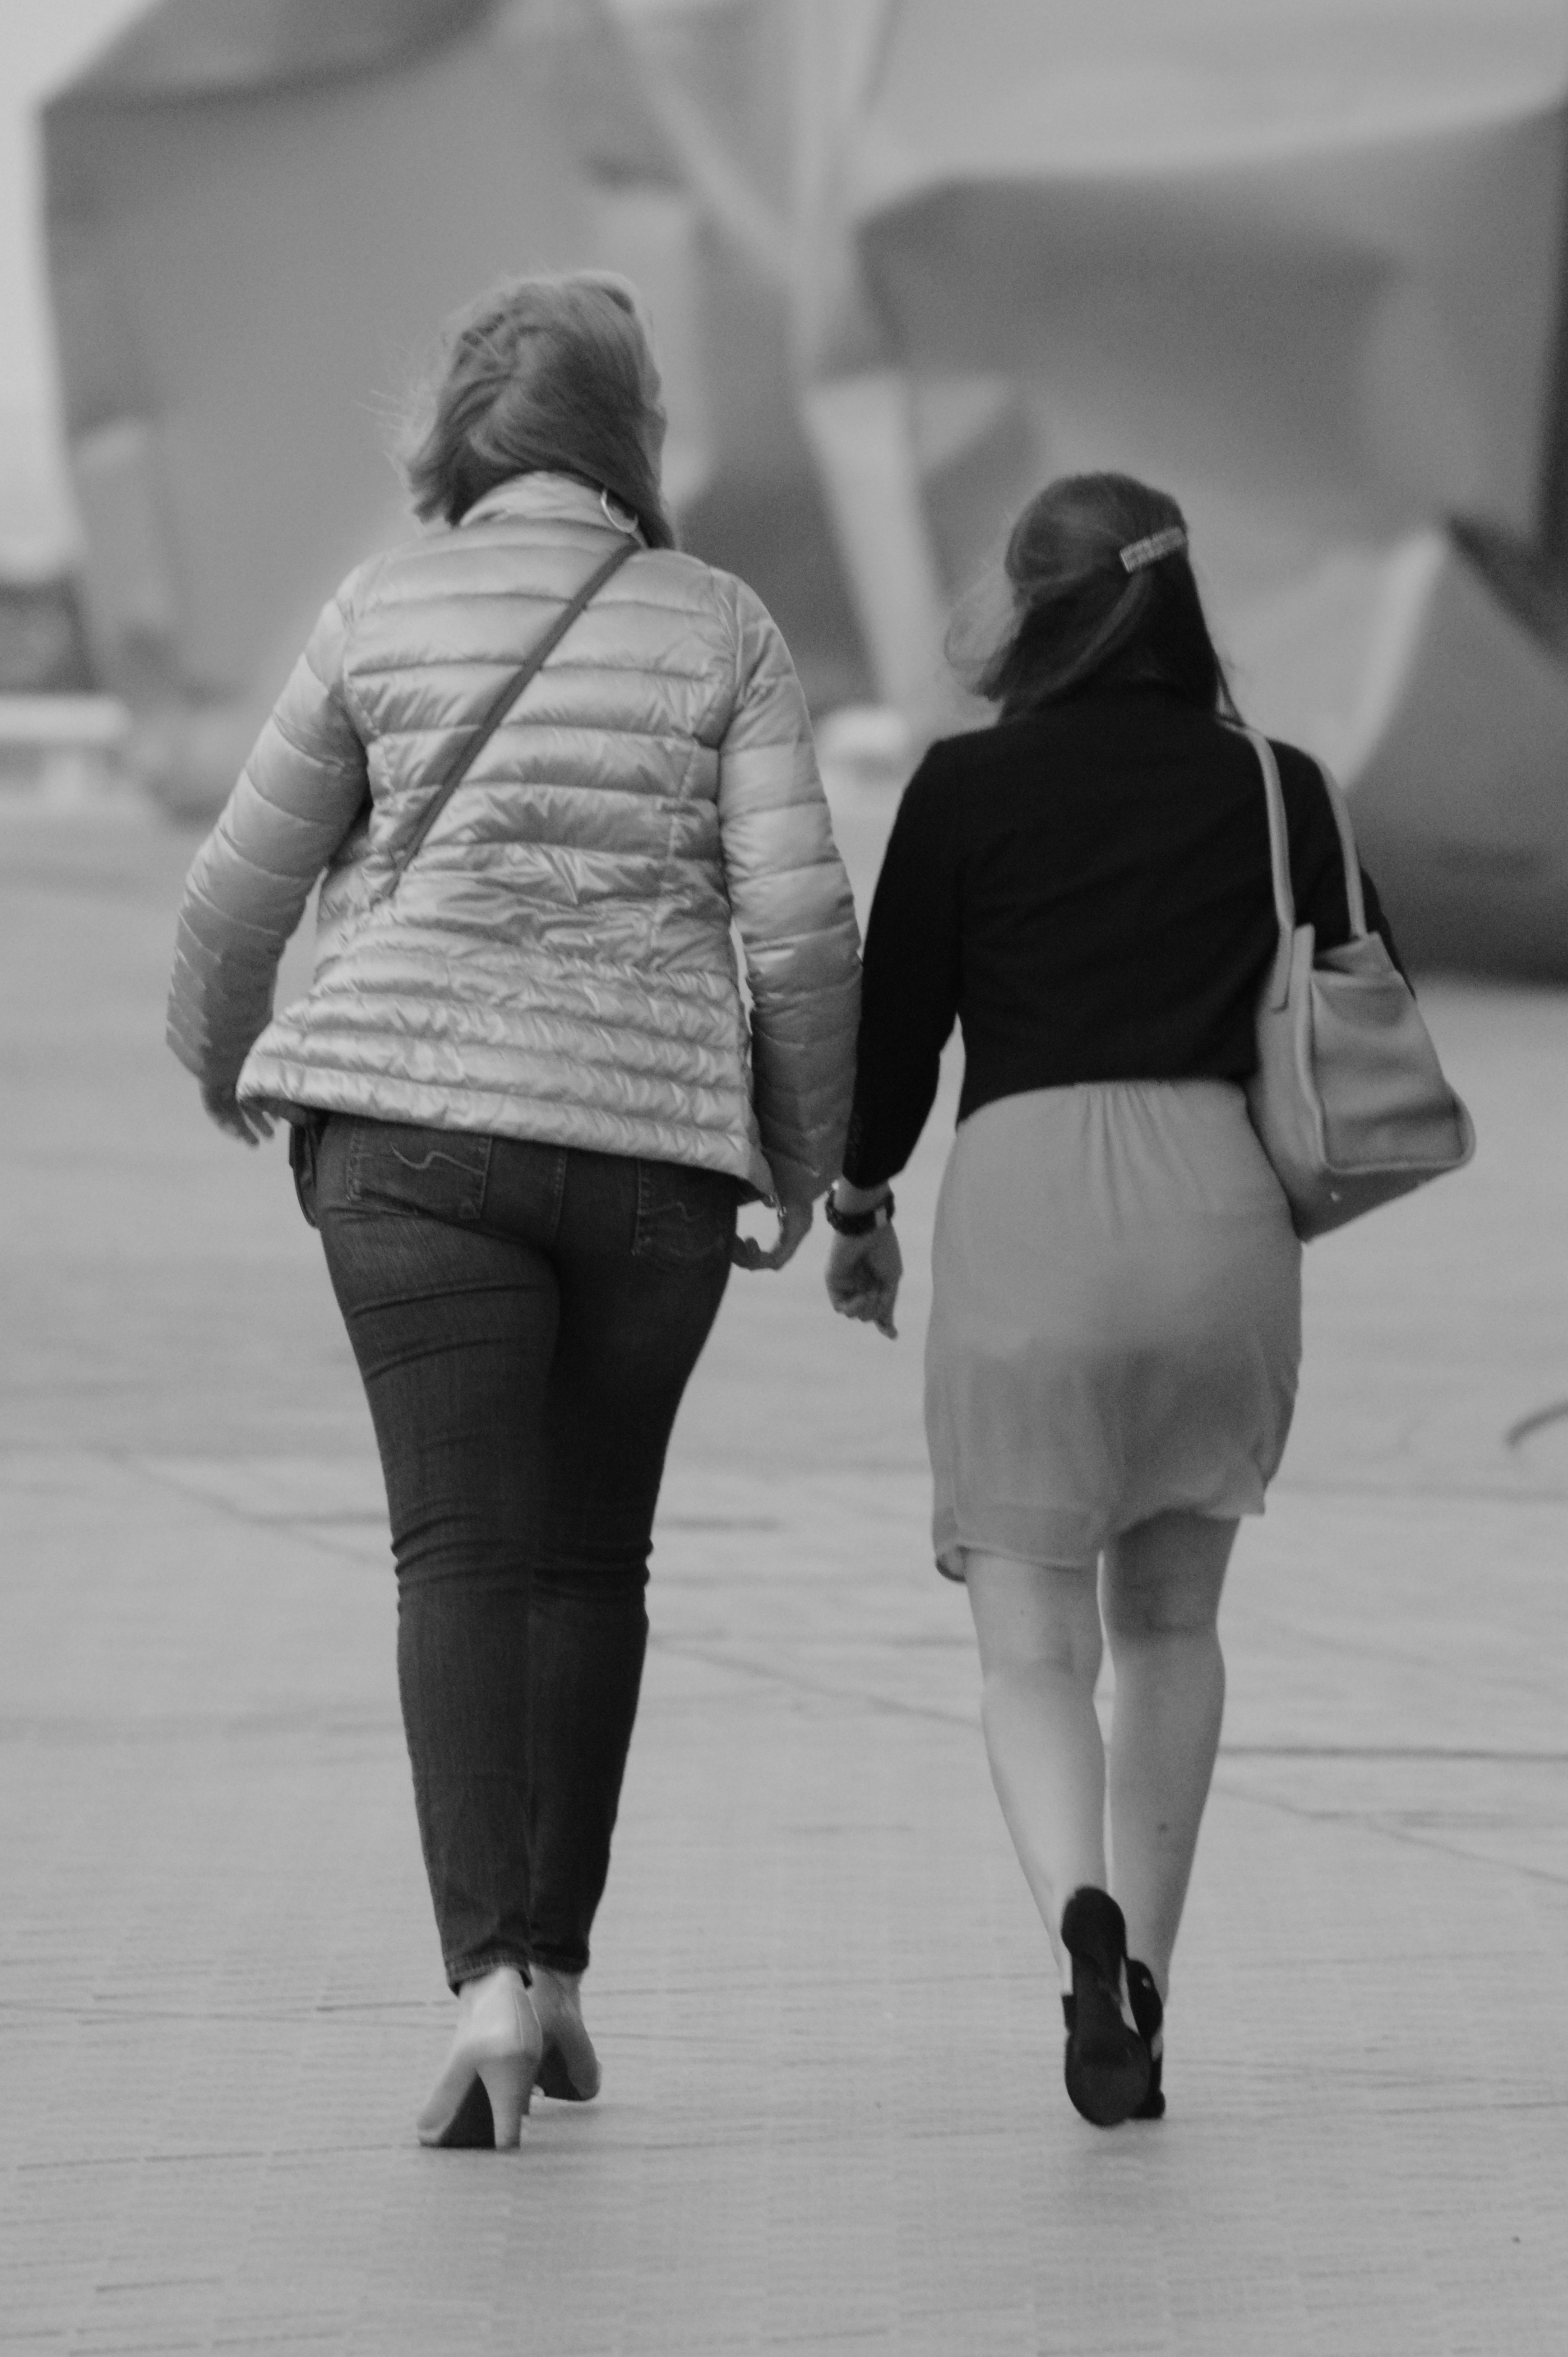
black and white, people, girl, woman, road, hiking, white, street, photography, leg, standing, model, fashion, clothing, black, monochrome, dress, women, infrastructure, footwear, photograph, snapshot, beauty, interaction, photo shoot, monochrome photography, girl friends, human positions